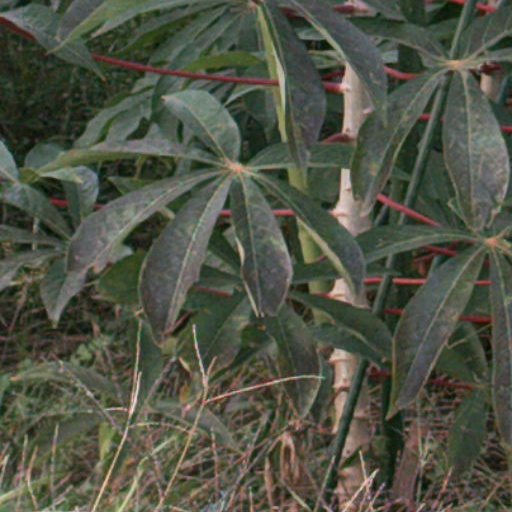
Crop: cassava